Sétif

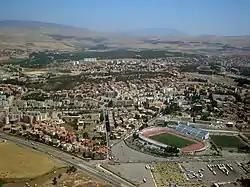
Aerial view of the 8 Mai 1945 stadium

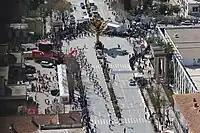
The international tour of Setif

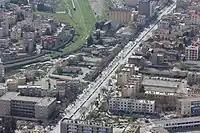
Railway passing by the city center, along with the tramway and the bus lines

The first stopover leads to the heart of prehistory, which attests to the existence of a human civilization from the earliest ages in the region. The second stopover presents the Roman and Byzantine civilization which left many traces in Sétif, such as collections of ceramics, glass, funerary steles and especially mosaics including that of Venus or that of Bacchus.